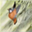
Label: bird